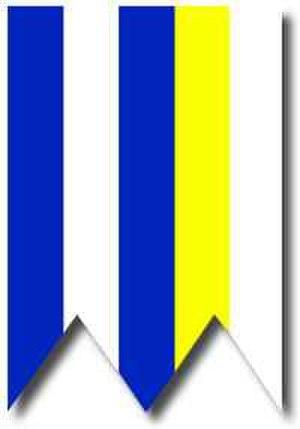
Podbiel est un village de Slovaquie situé dans la région de Žilina.